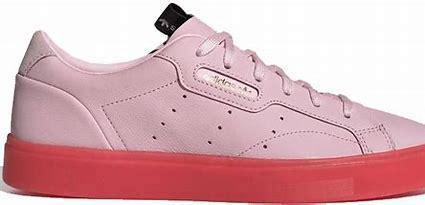
Brand: Adidas
Model: Sleek